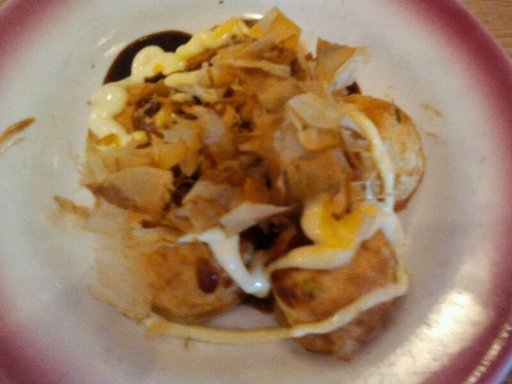
Label: takoyaki